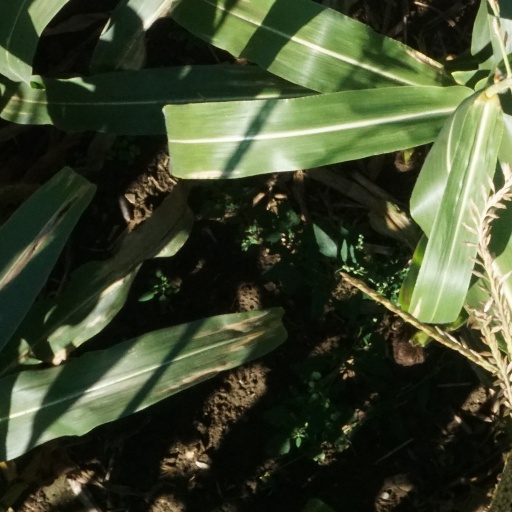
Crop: maize; corn